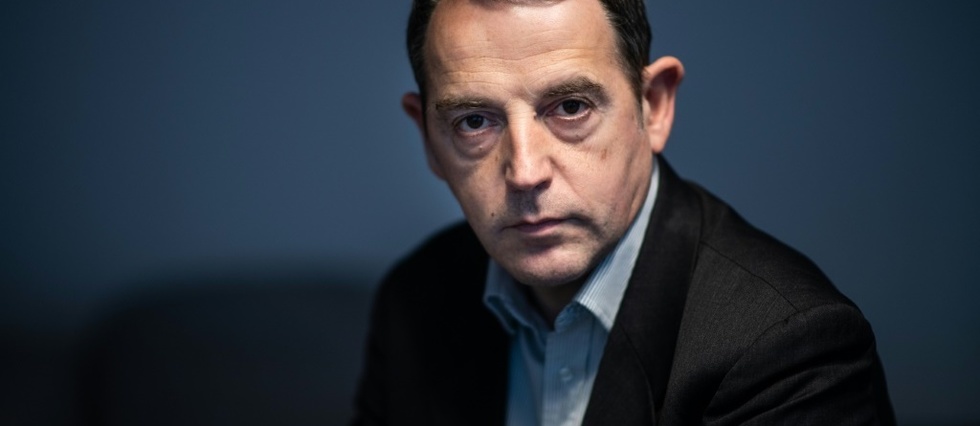
Gender: men